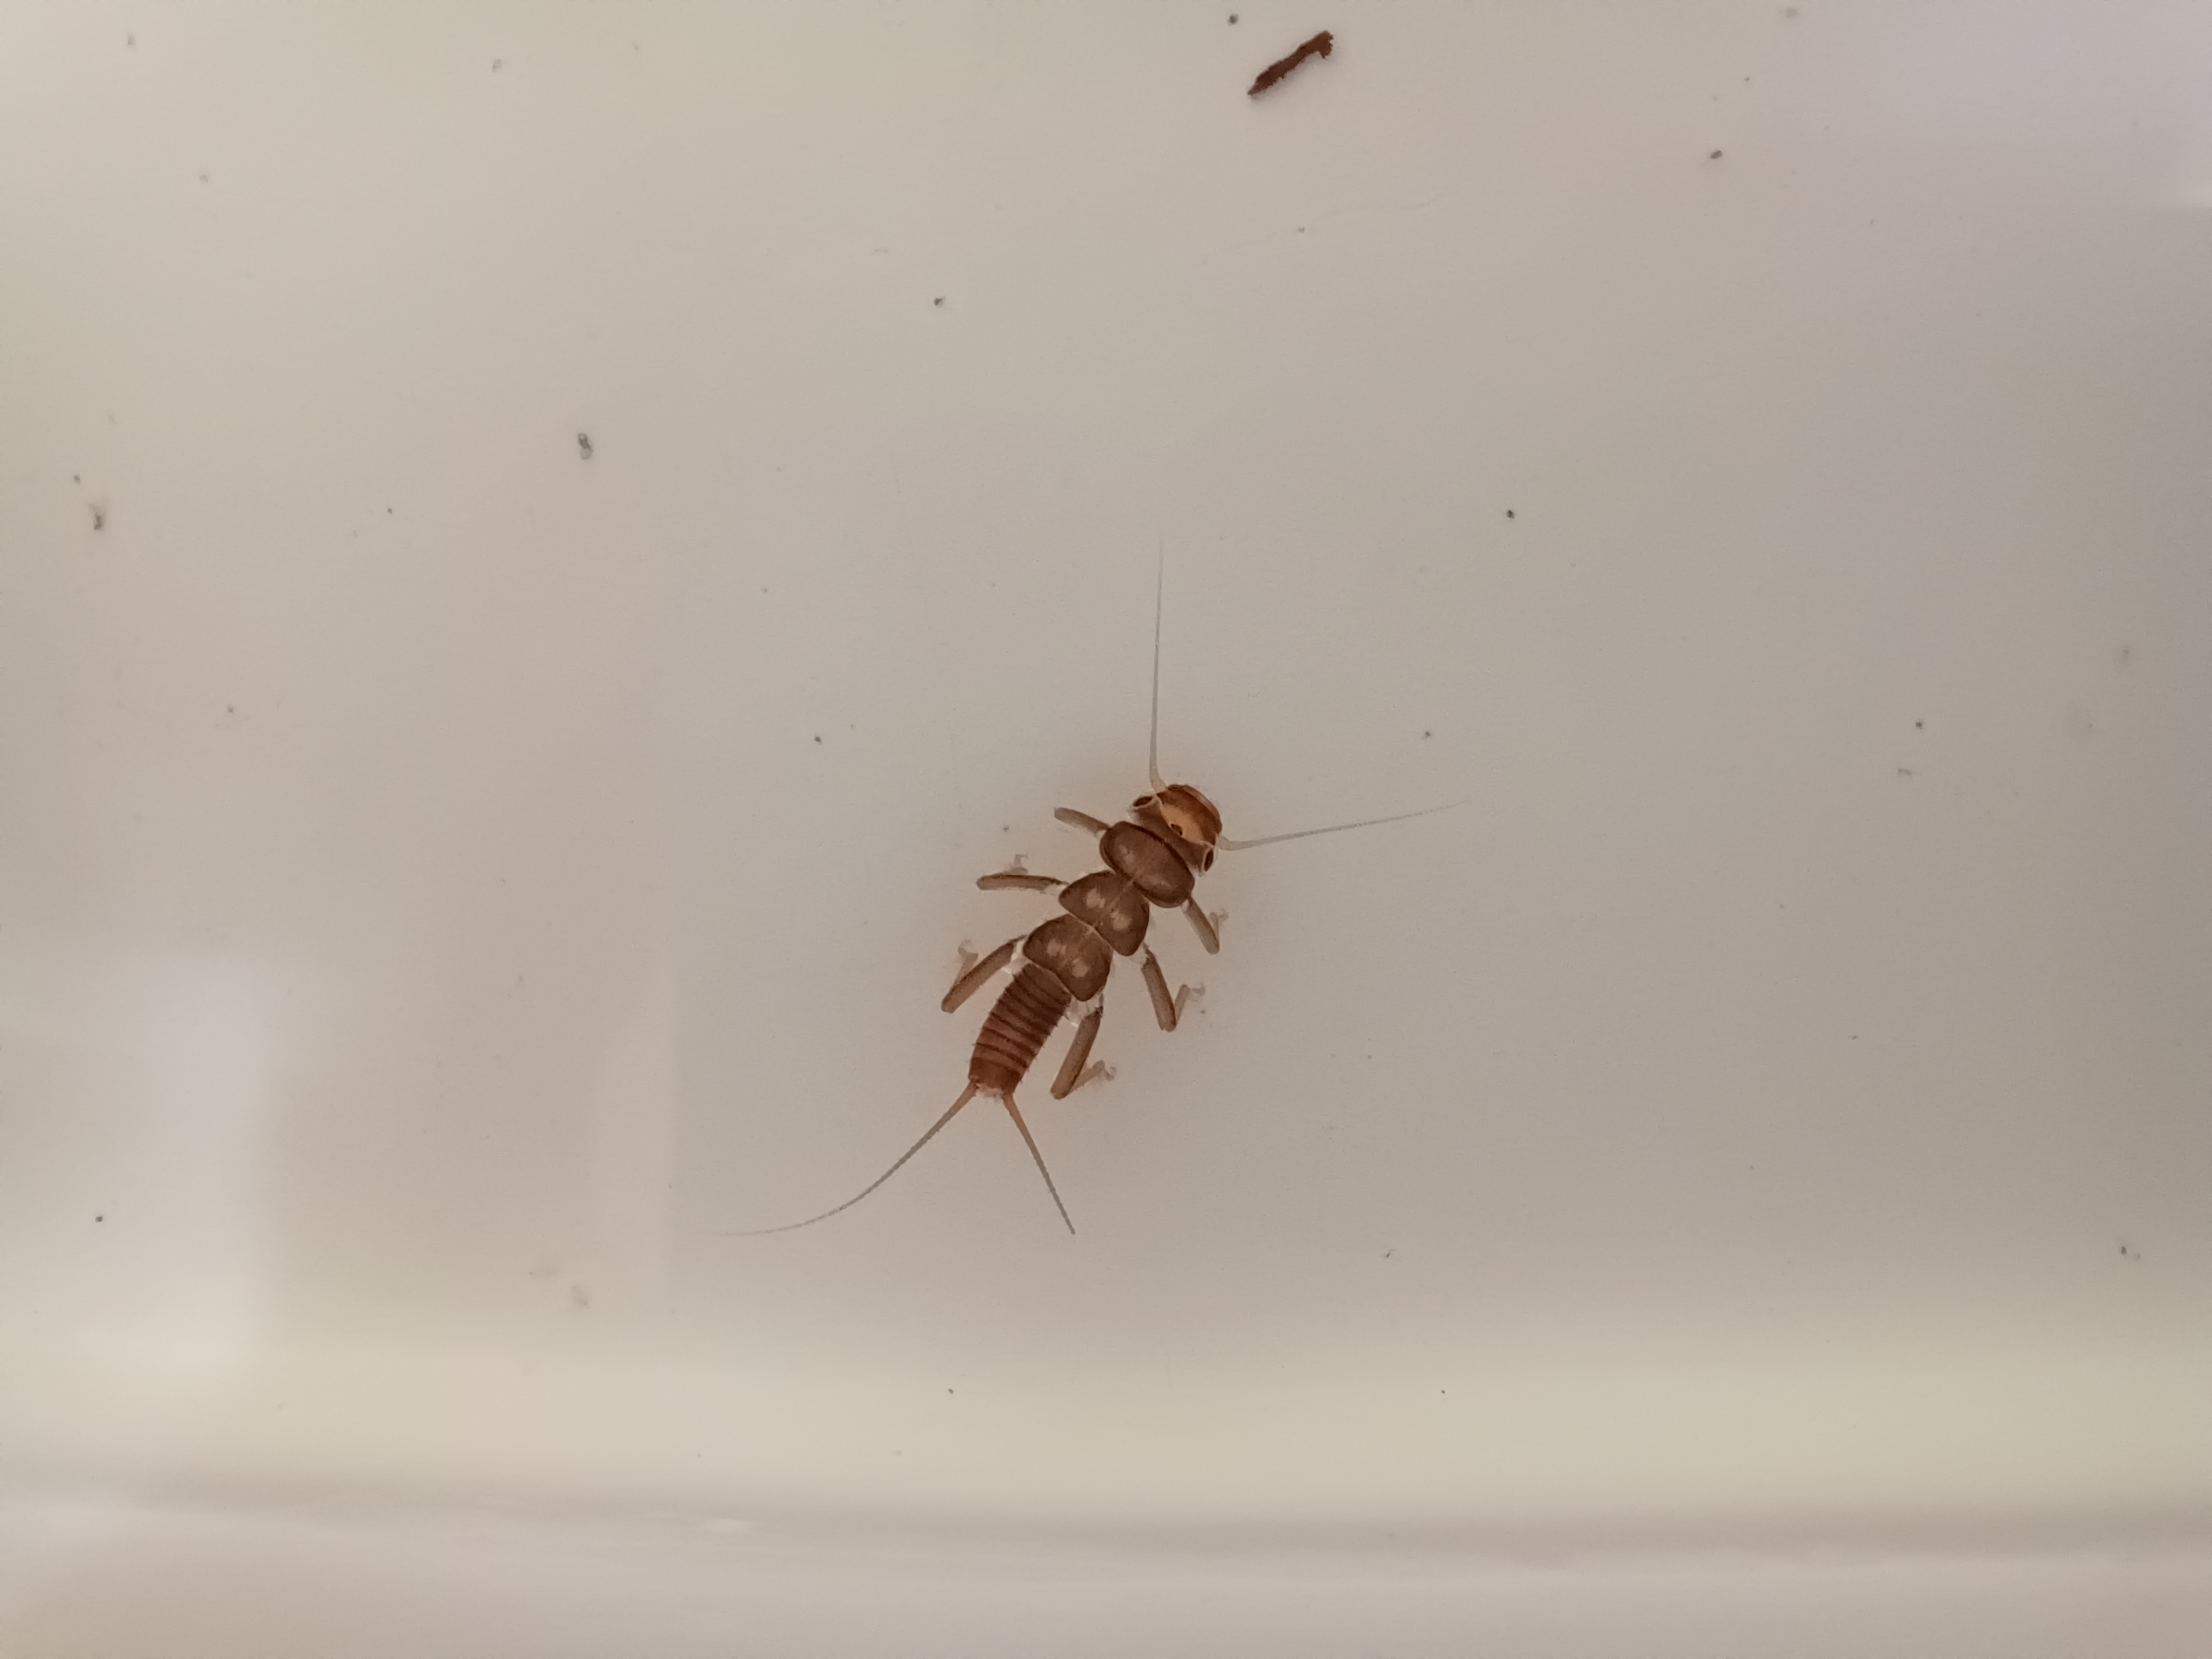
Macroinvertebrate group: stoneflies